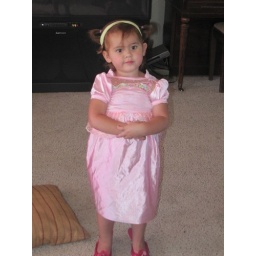
Sophie in a pink princess dress and shoes.